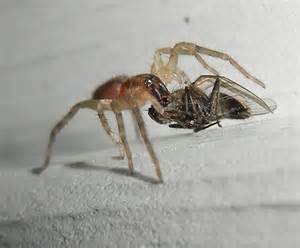
Label: ragno